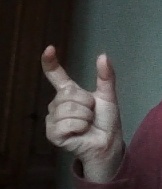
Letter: nun